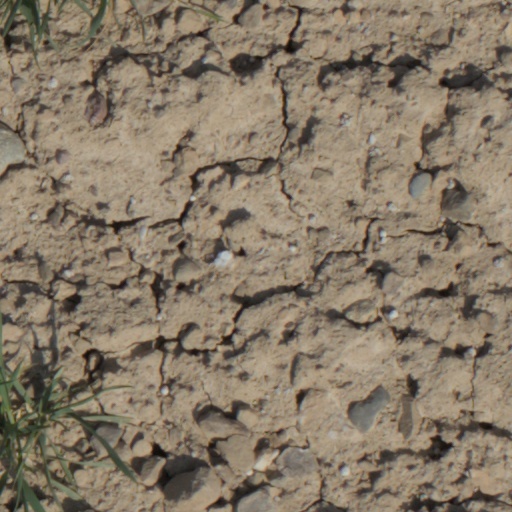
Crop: wheat